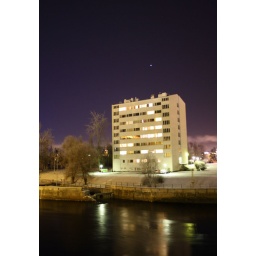
Walking in small sidewalk road at Tuira.